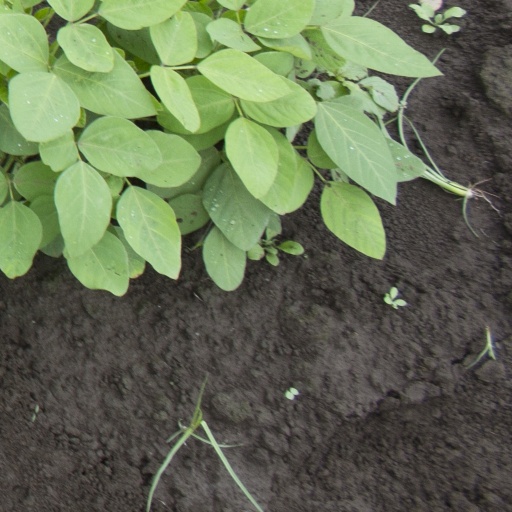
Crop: soybean